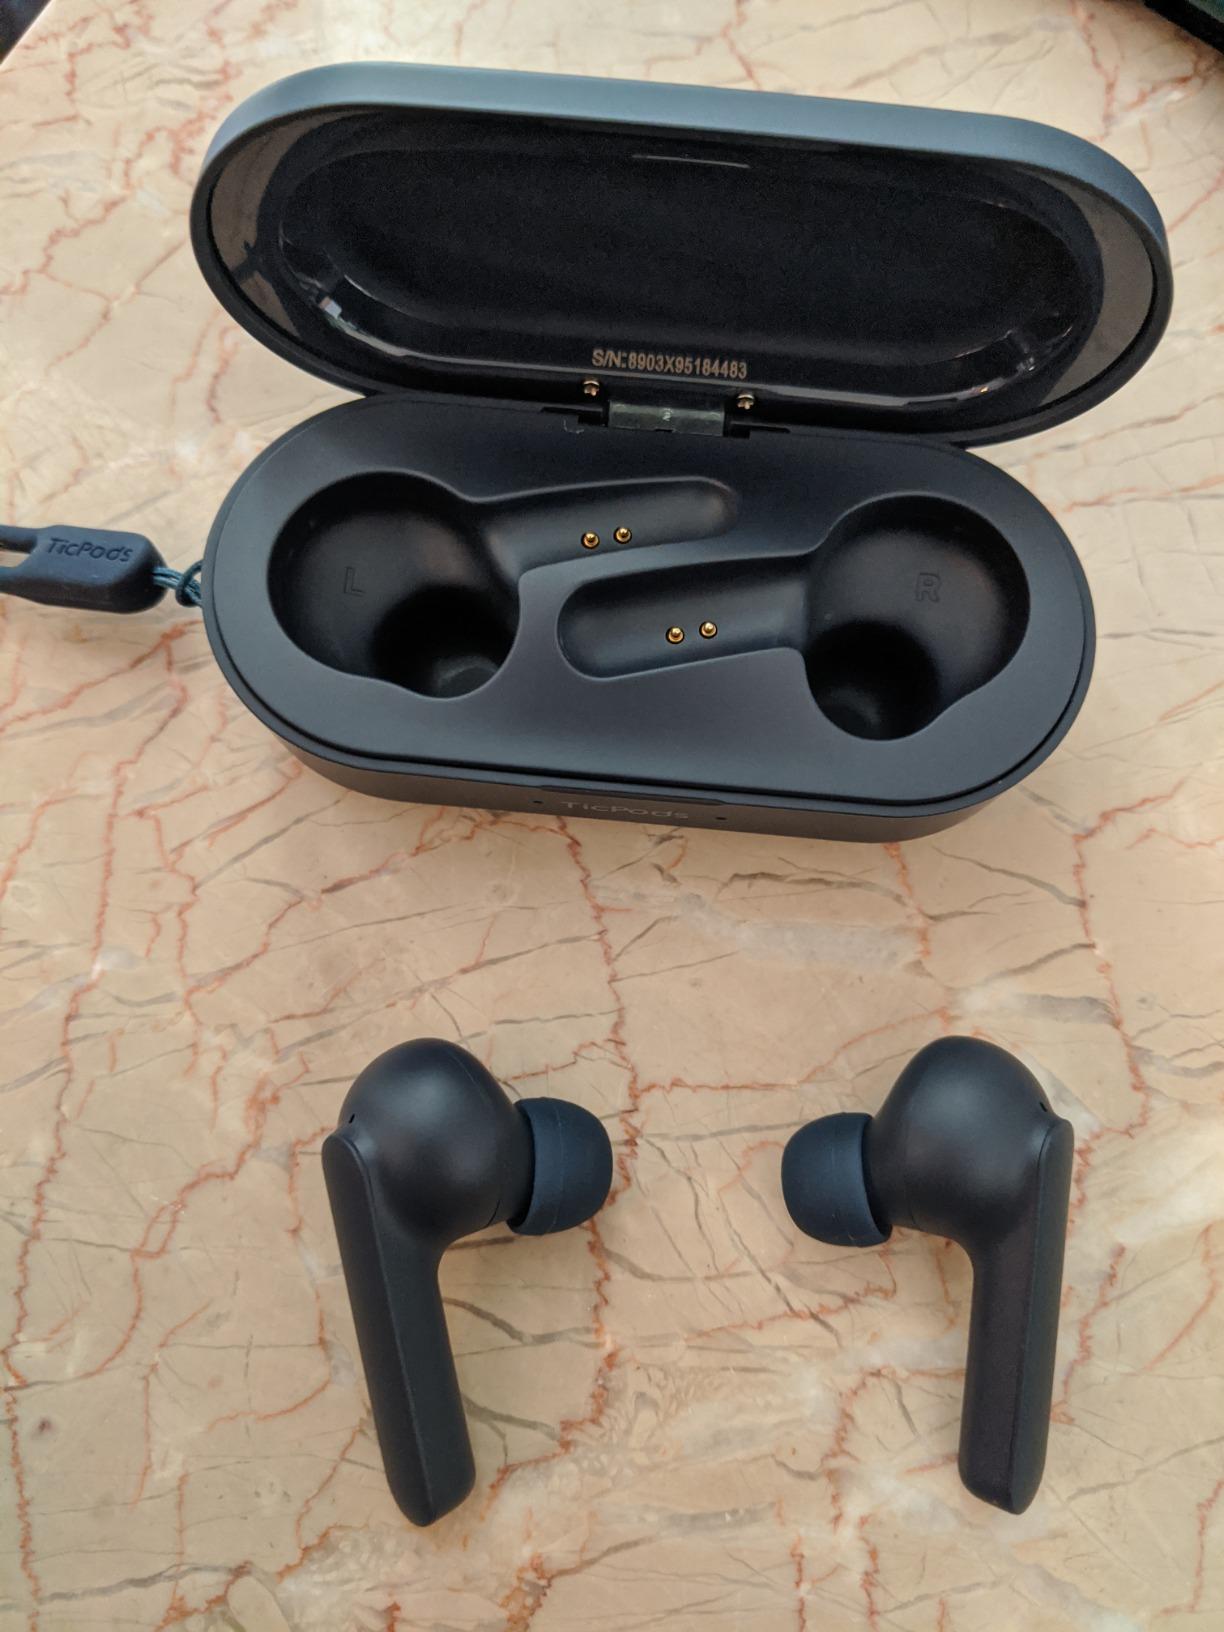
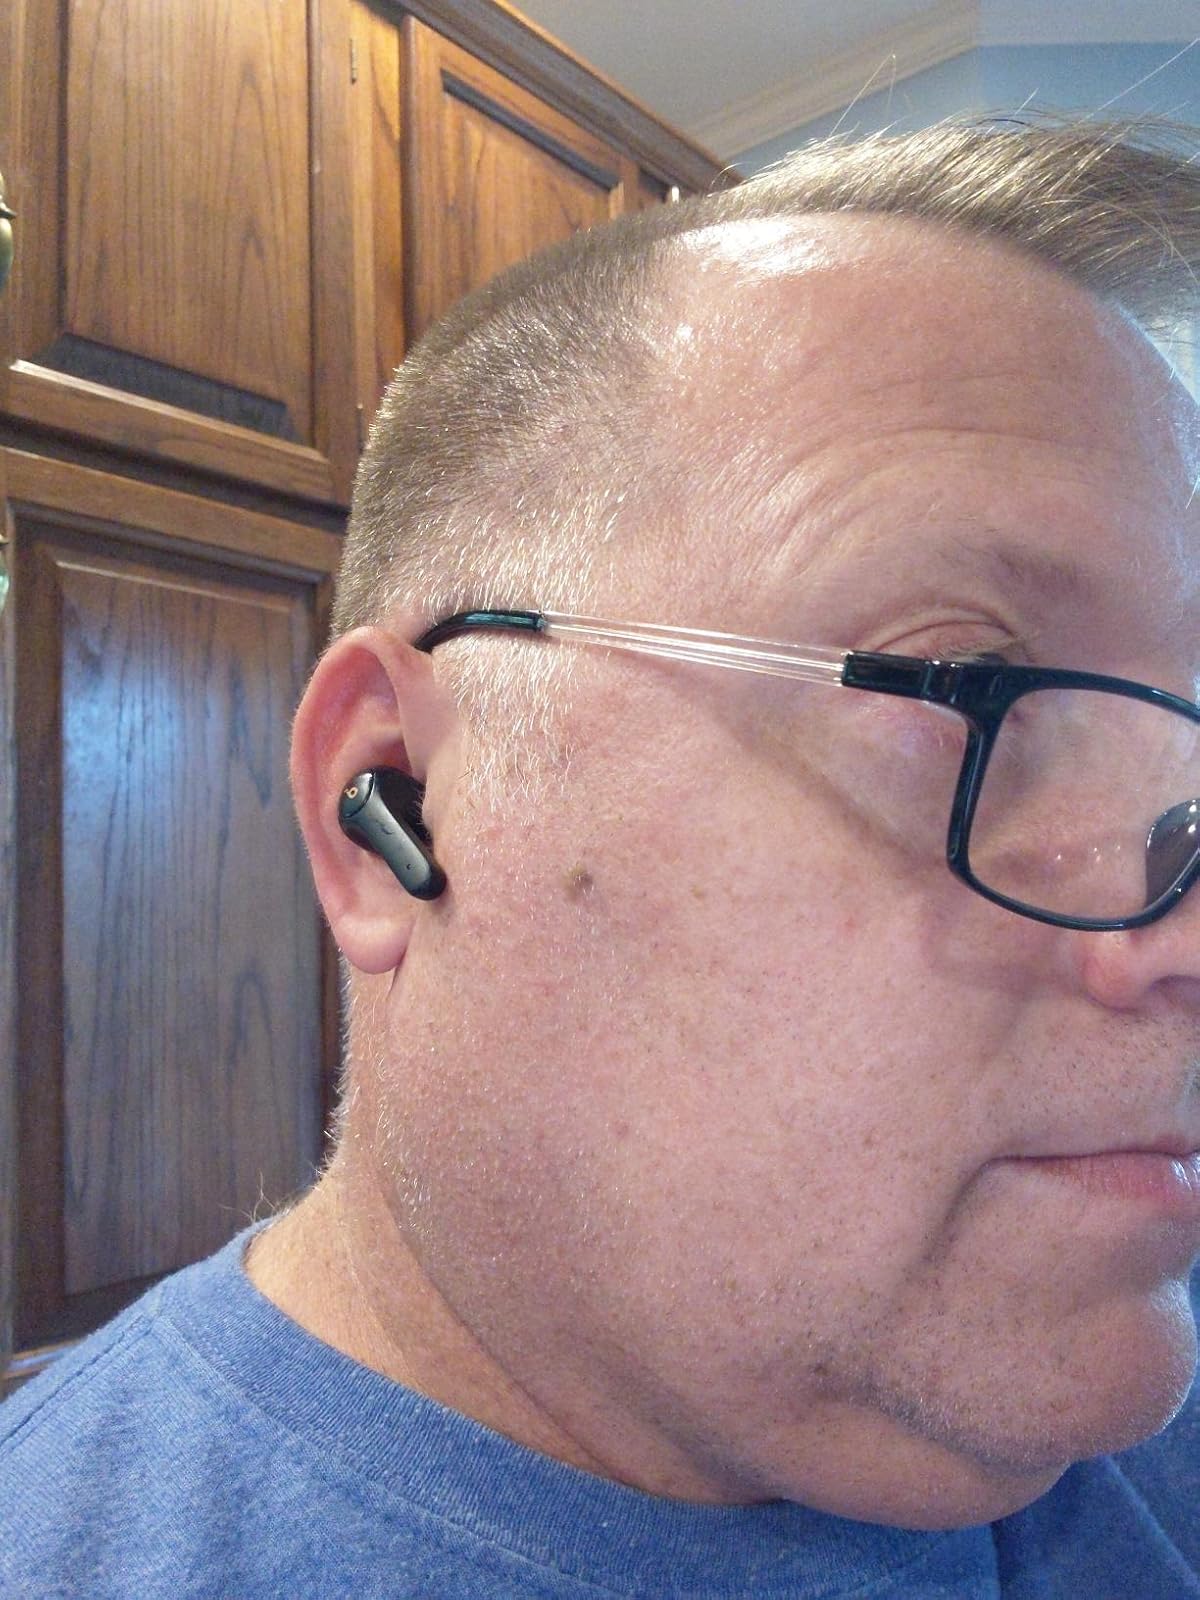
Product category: earbuds
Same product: no